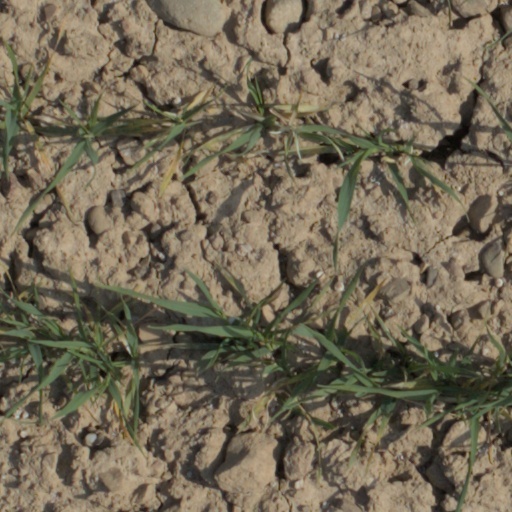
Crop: wheat